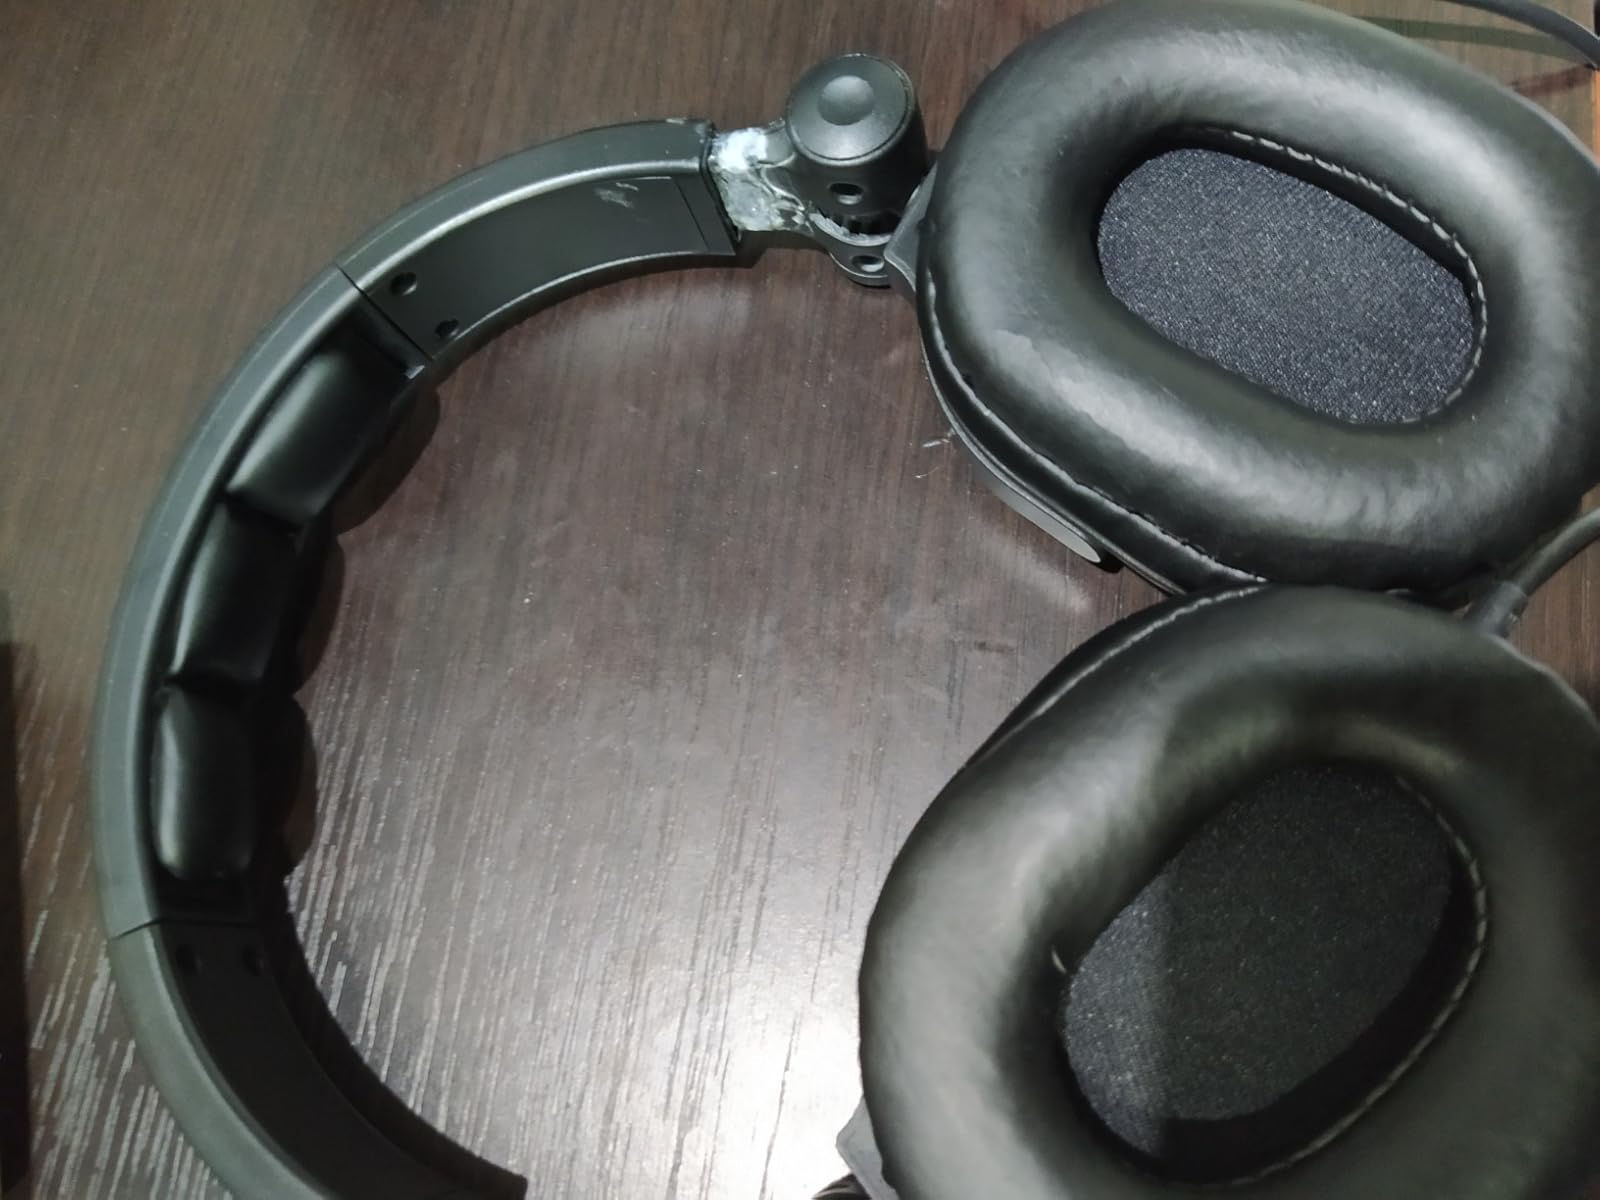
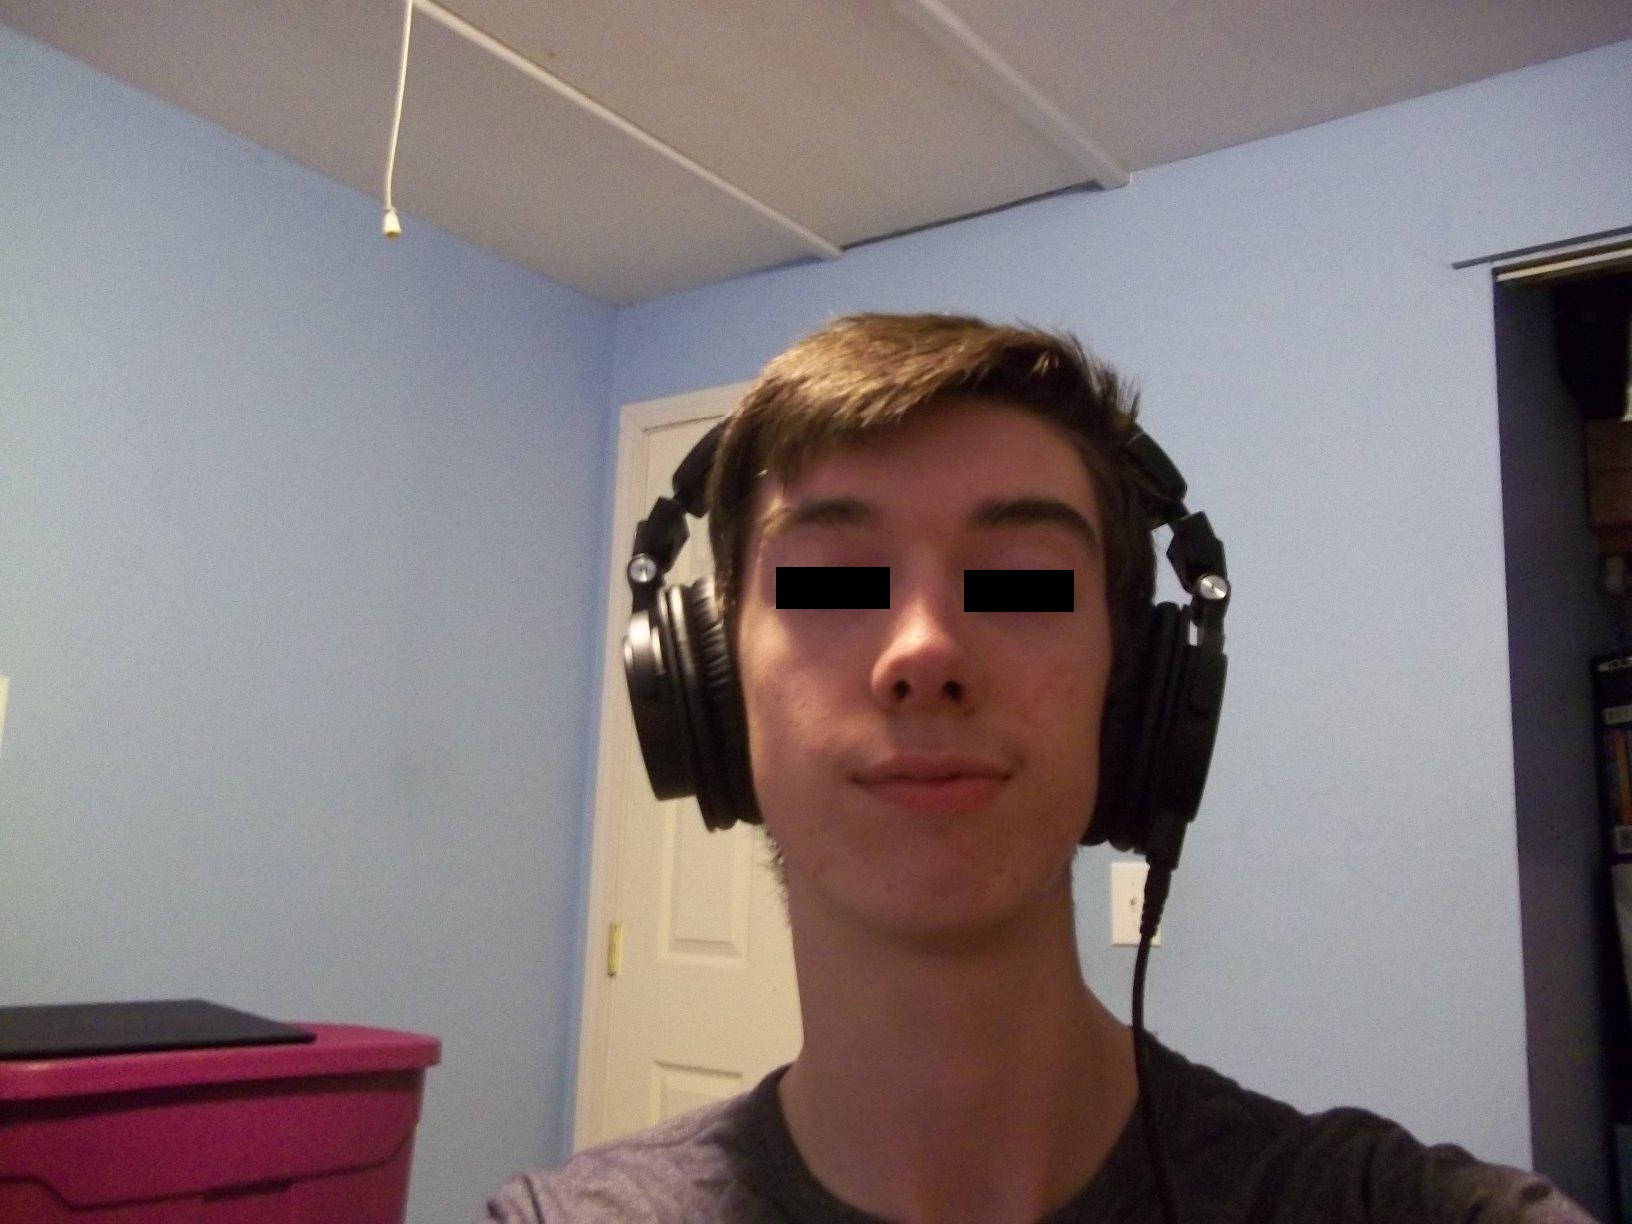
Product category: headphones
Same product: no